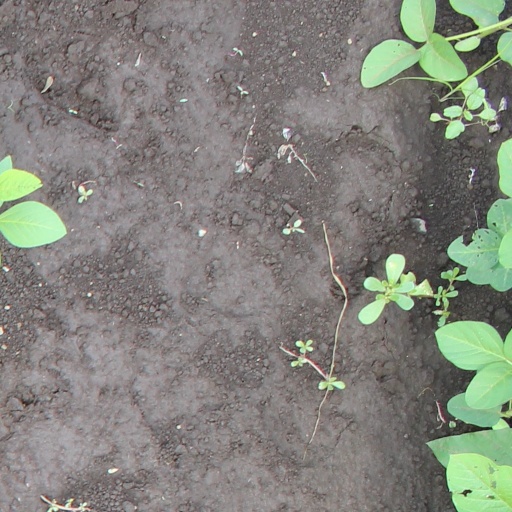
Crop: soybean